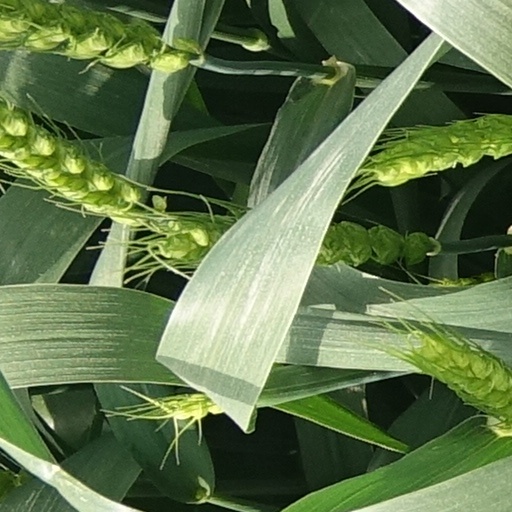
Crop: wheat